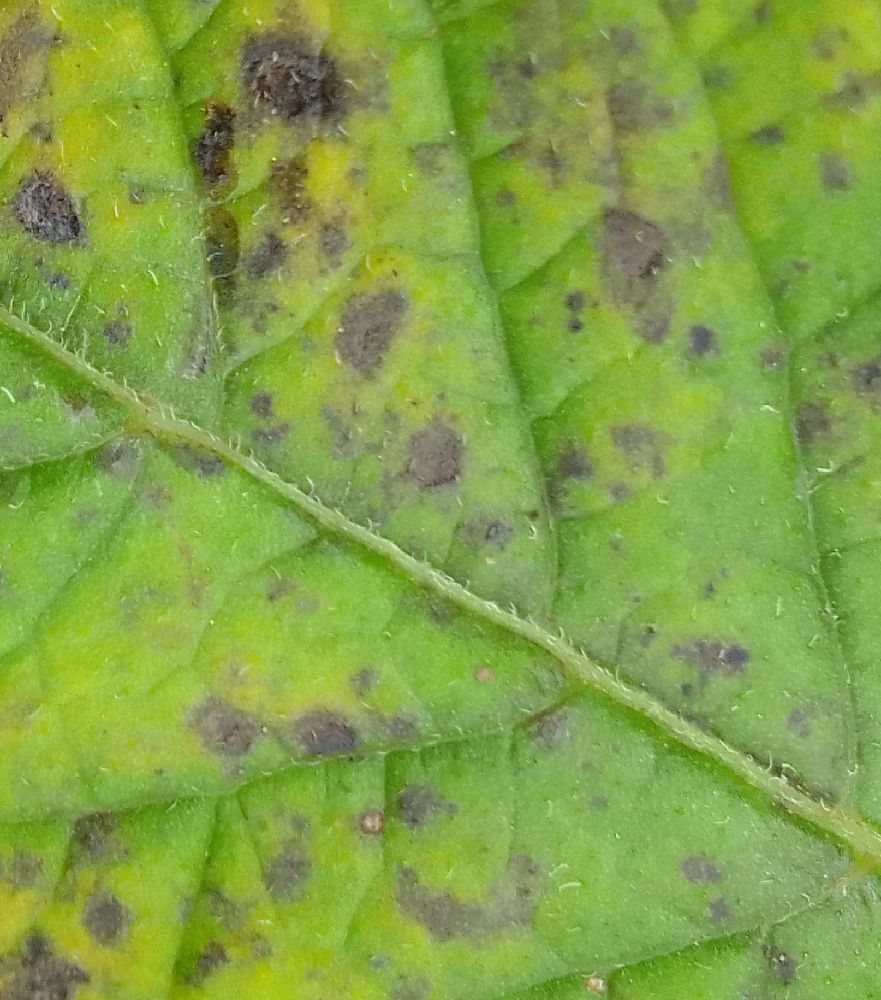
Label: Early blight